Perlis

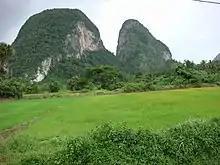
Bukit Chabang, a landmark twin-peaked mogote towering over paddy field squares

Perlis is the smallest state in Malaysia, covering a total land area of 819 km. Like other west coast states, it has a coastline facing the Strait of Malacca, measuring around 20.4 km (12.7 mi) from Kuala Sanglang at the border with Kedah's Kubang Pasu District up north towards the Malaysia-Thailand border near Pos Batu Putih, in the vicinity of Kuala Perlis.